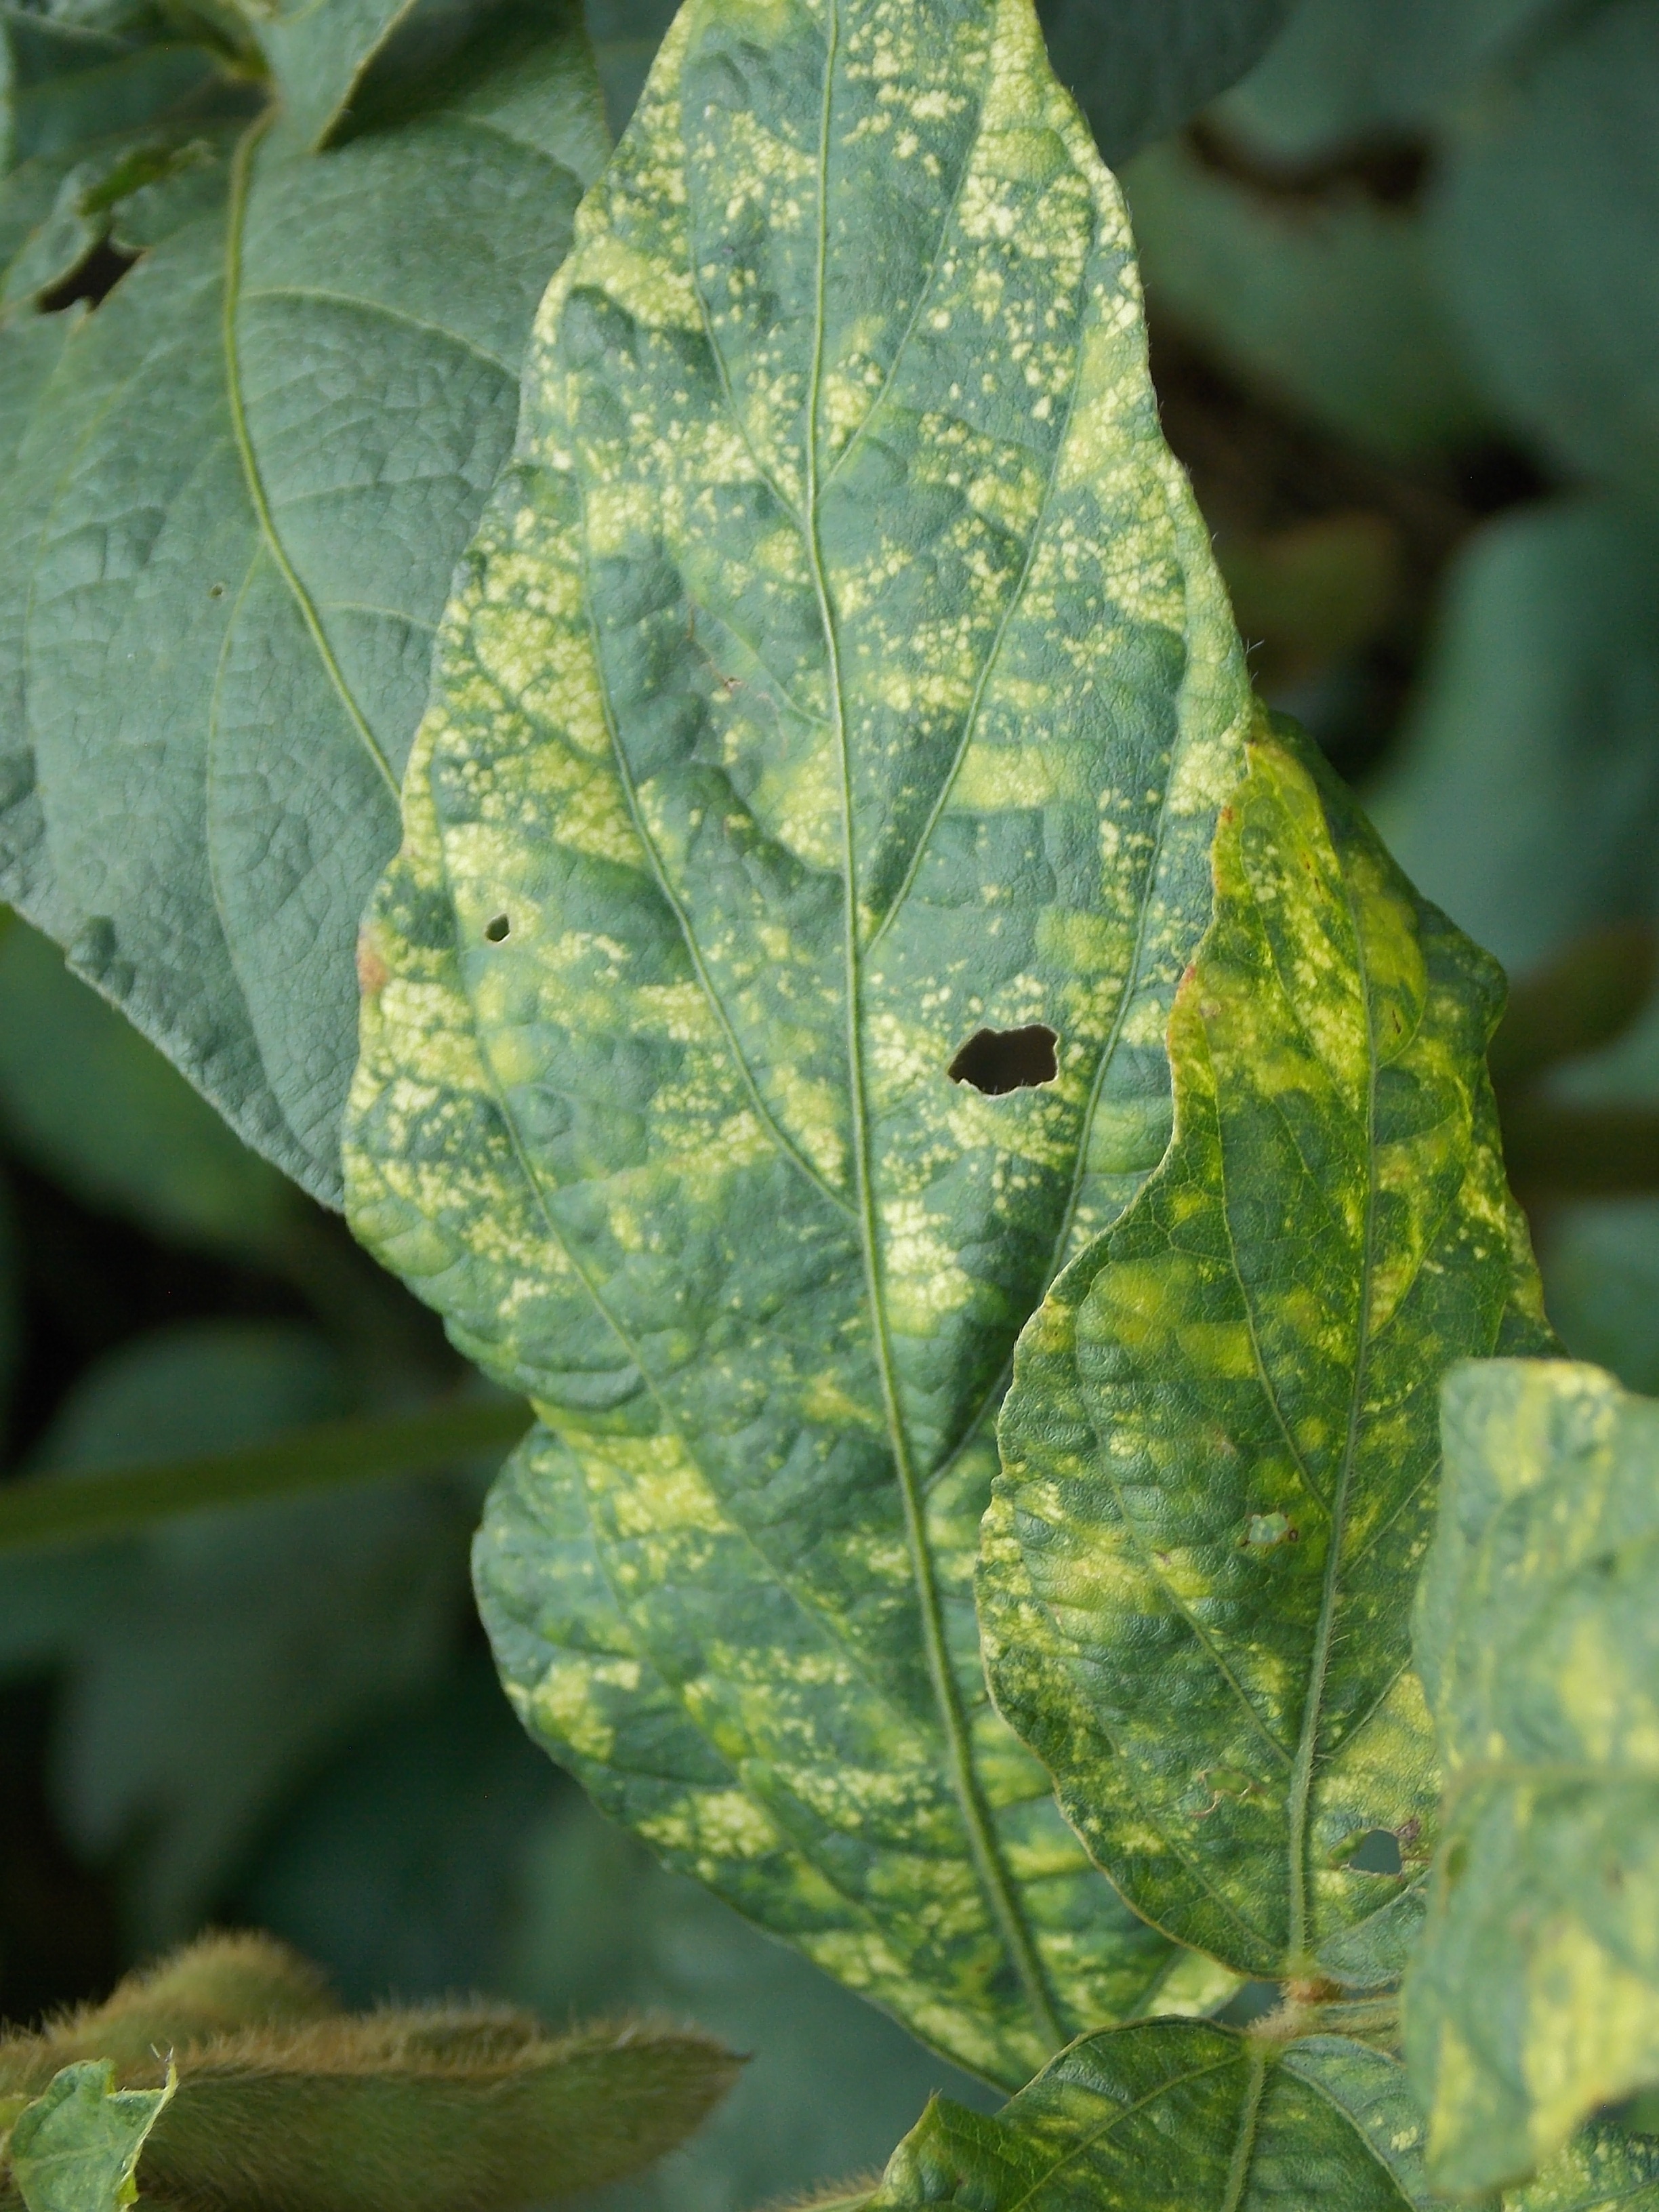
Label: Disease